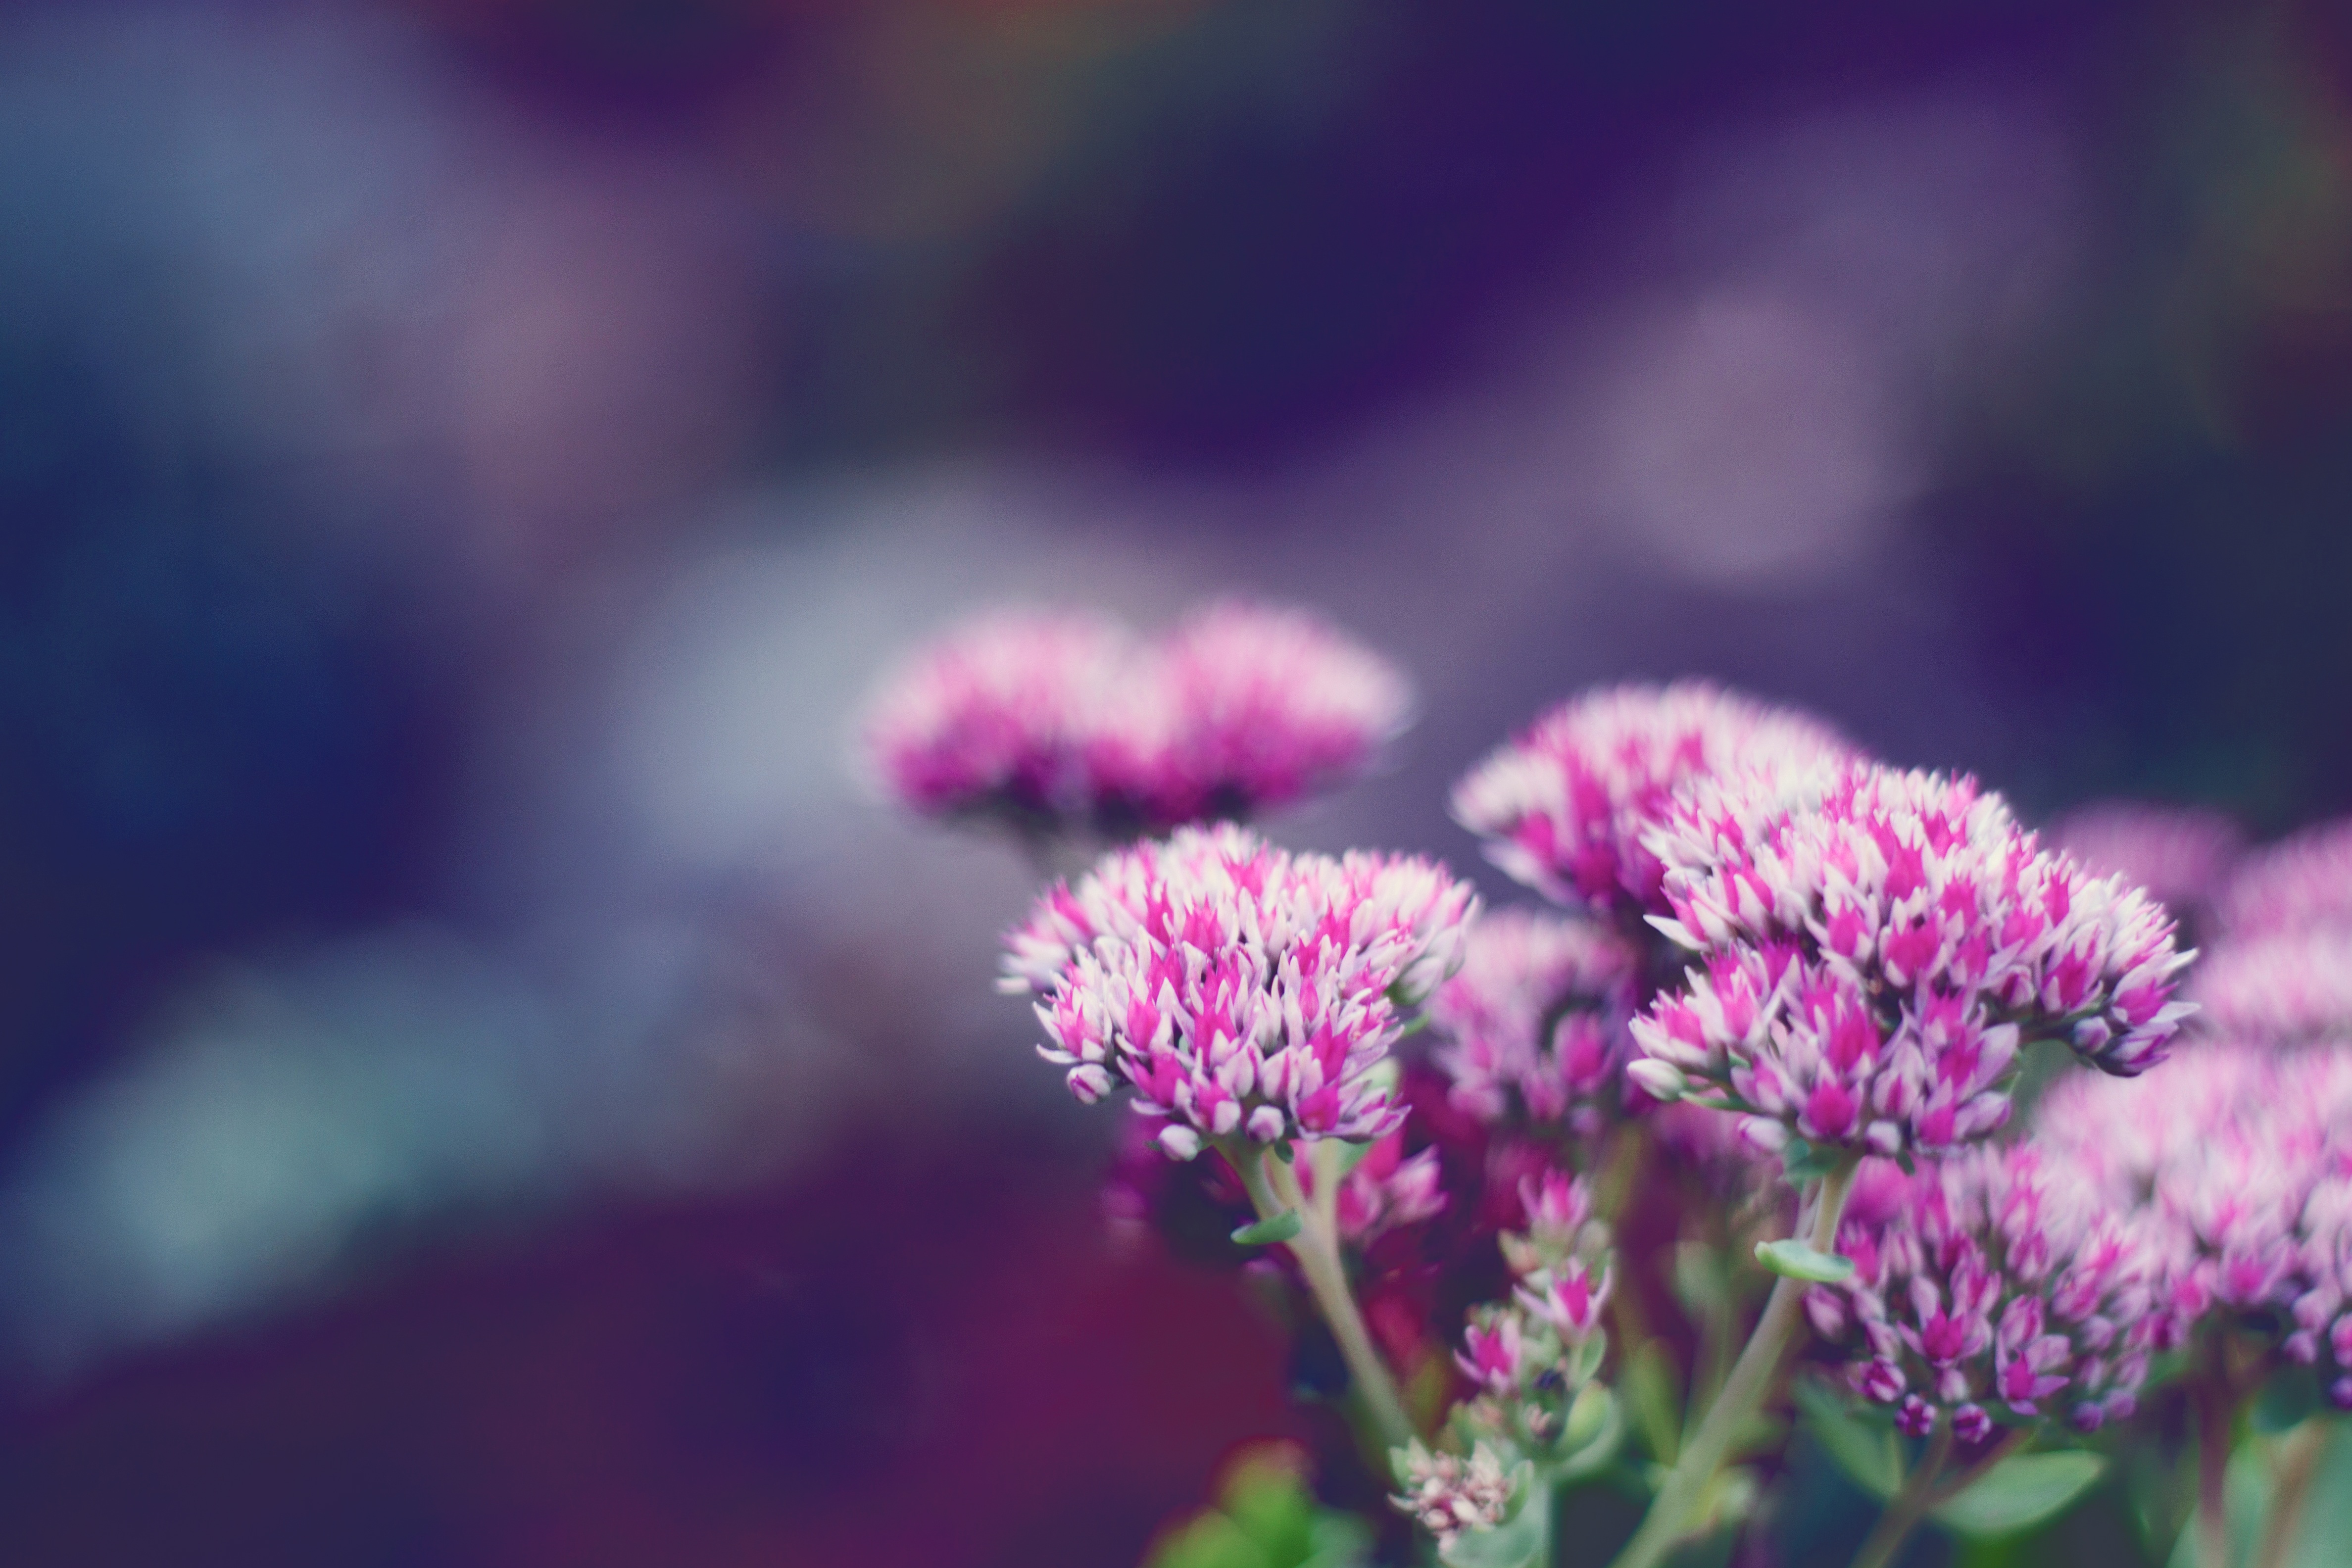
nature, blossom, plant, sky, flower, purple, petal, village, spring, green, macro, garden, closeup, pink, flora, plants, wildflower, flowers, close up, cool image, cool photo, macro photography, a garden plant, annual plant, plant stem, computer wallpaper